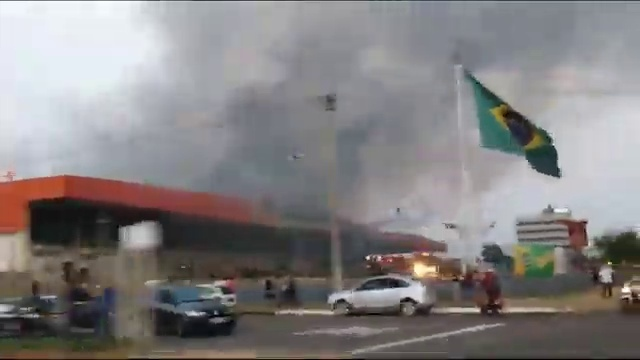
Fire: yes
Smoke: yes